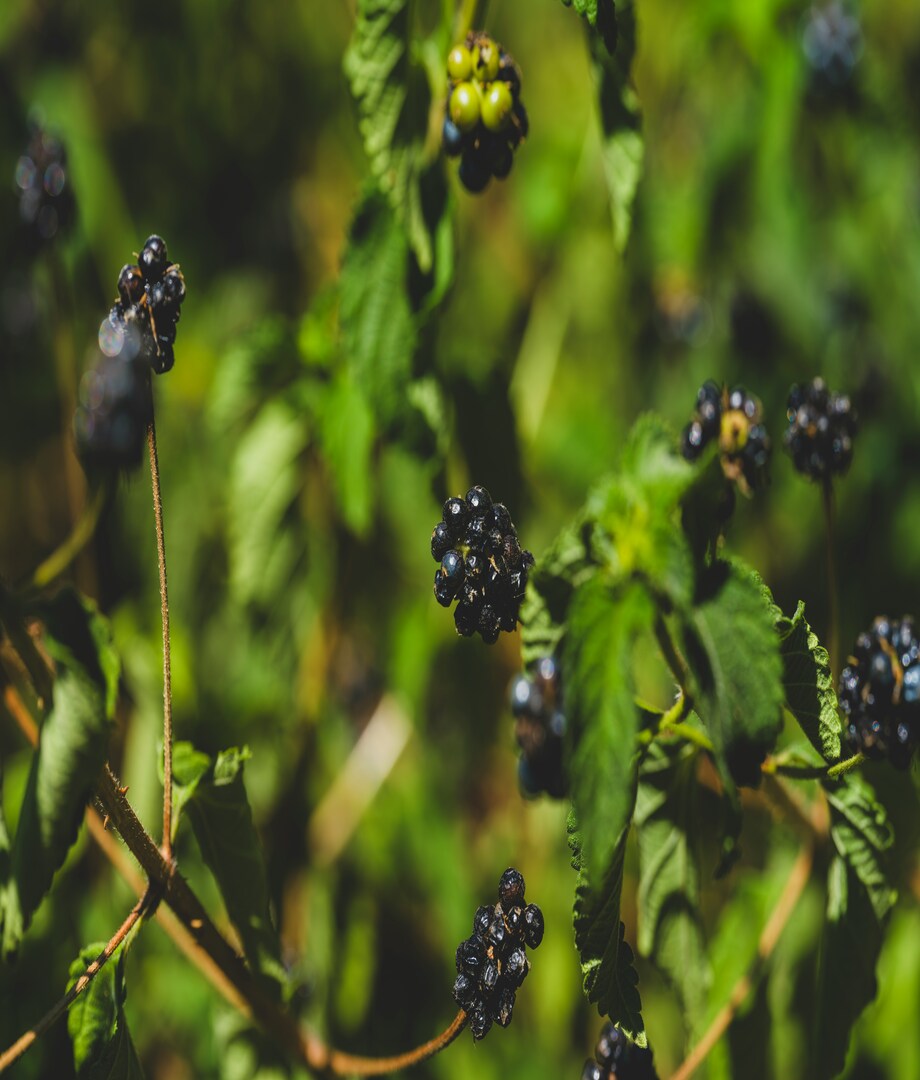
Label: blackberry